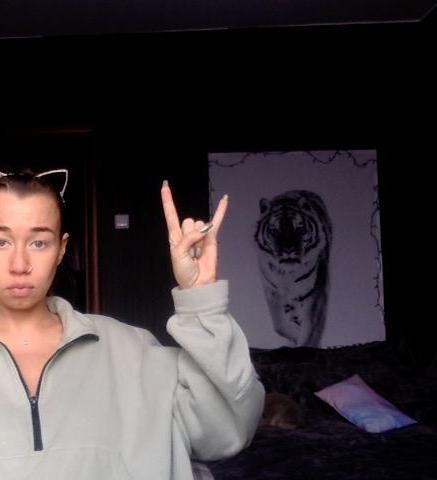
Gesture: rock